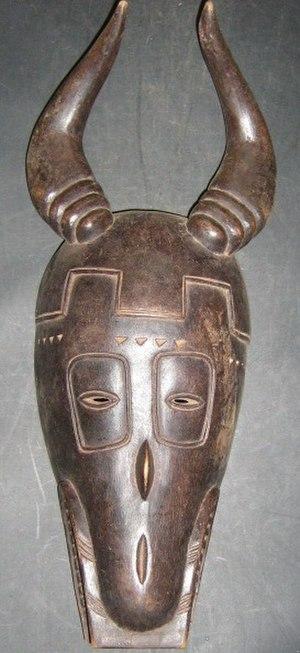
masque gouro de cote d'ivoire
Les masques revêtent une très grande importance dans les cérémonies d'Afrique, notamment à l'occasion des cérémonies funéraires.